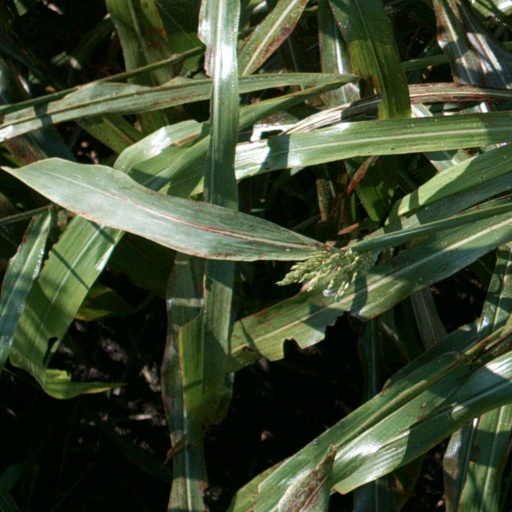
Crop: sorghum